November 1932 Geneva shooting

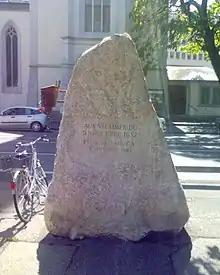
Monument dedicated to the victims of the shooting at Plainpalais, with the expression "Never Again" in French (2007)

A commemorative monument was unveiled on 9 November 1982 for the 50th anniversary of the shooting on the Southern end of Plainpalais, near the place of the events. On 10 September 2008, the State Council of Geneva authorised the monument to be moved in front of the University of Geneva, on the exact spot of the shooting.